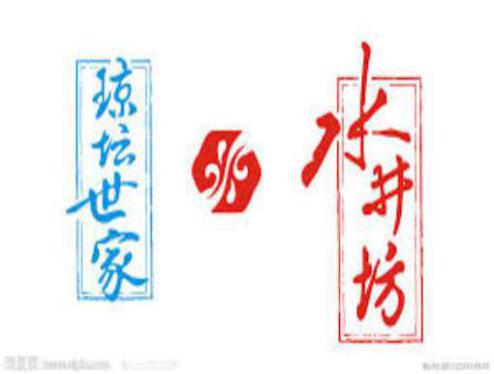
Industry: Food